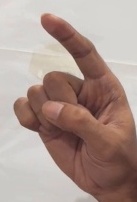
ASL sign: Z